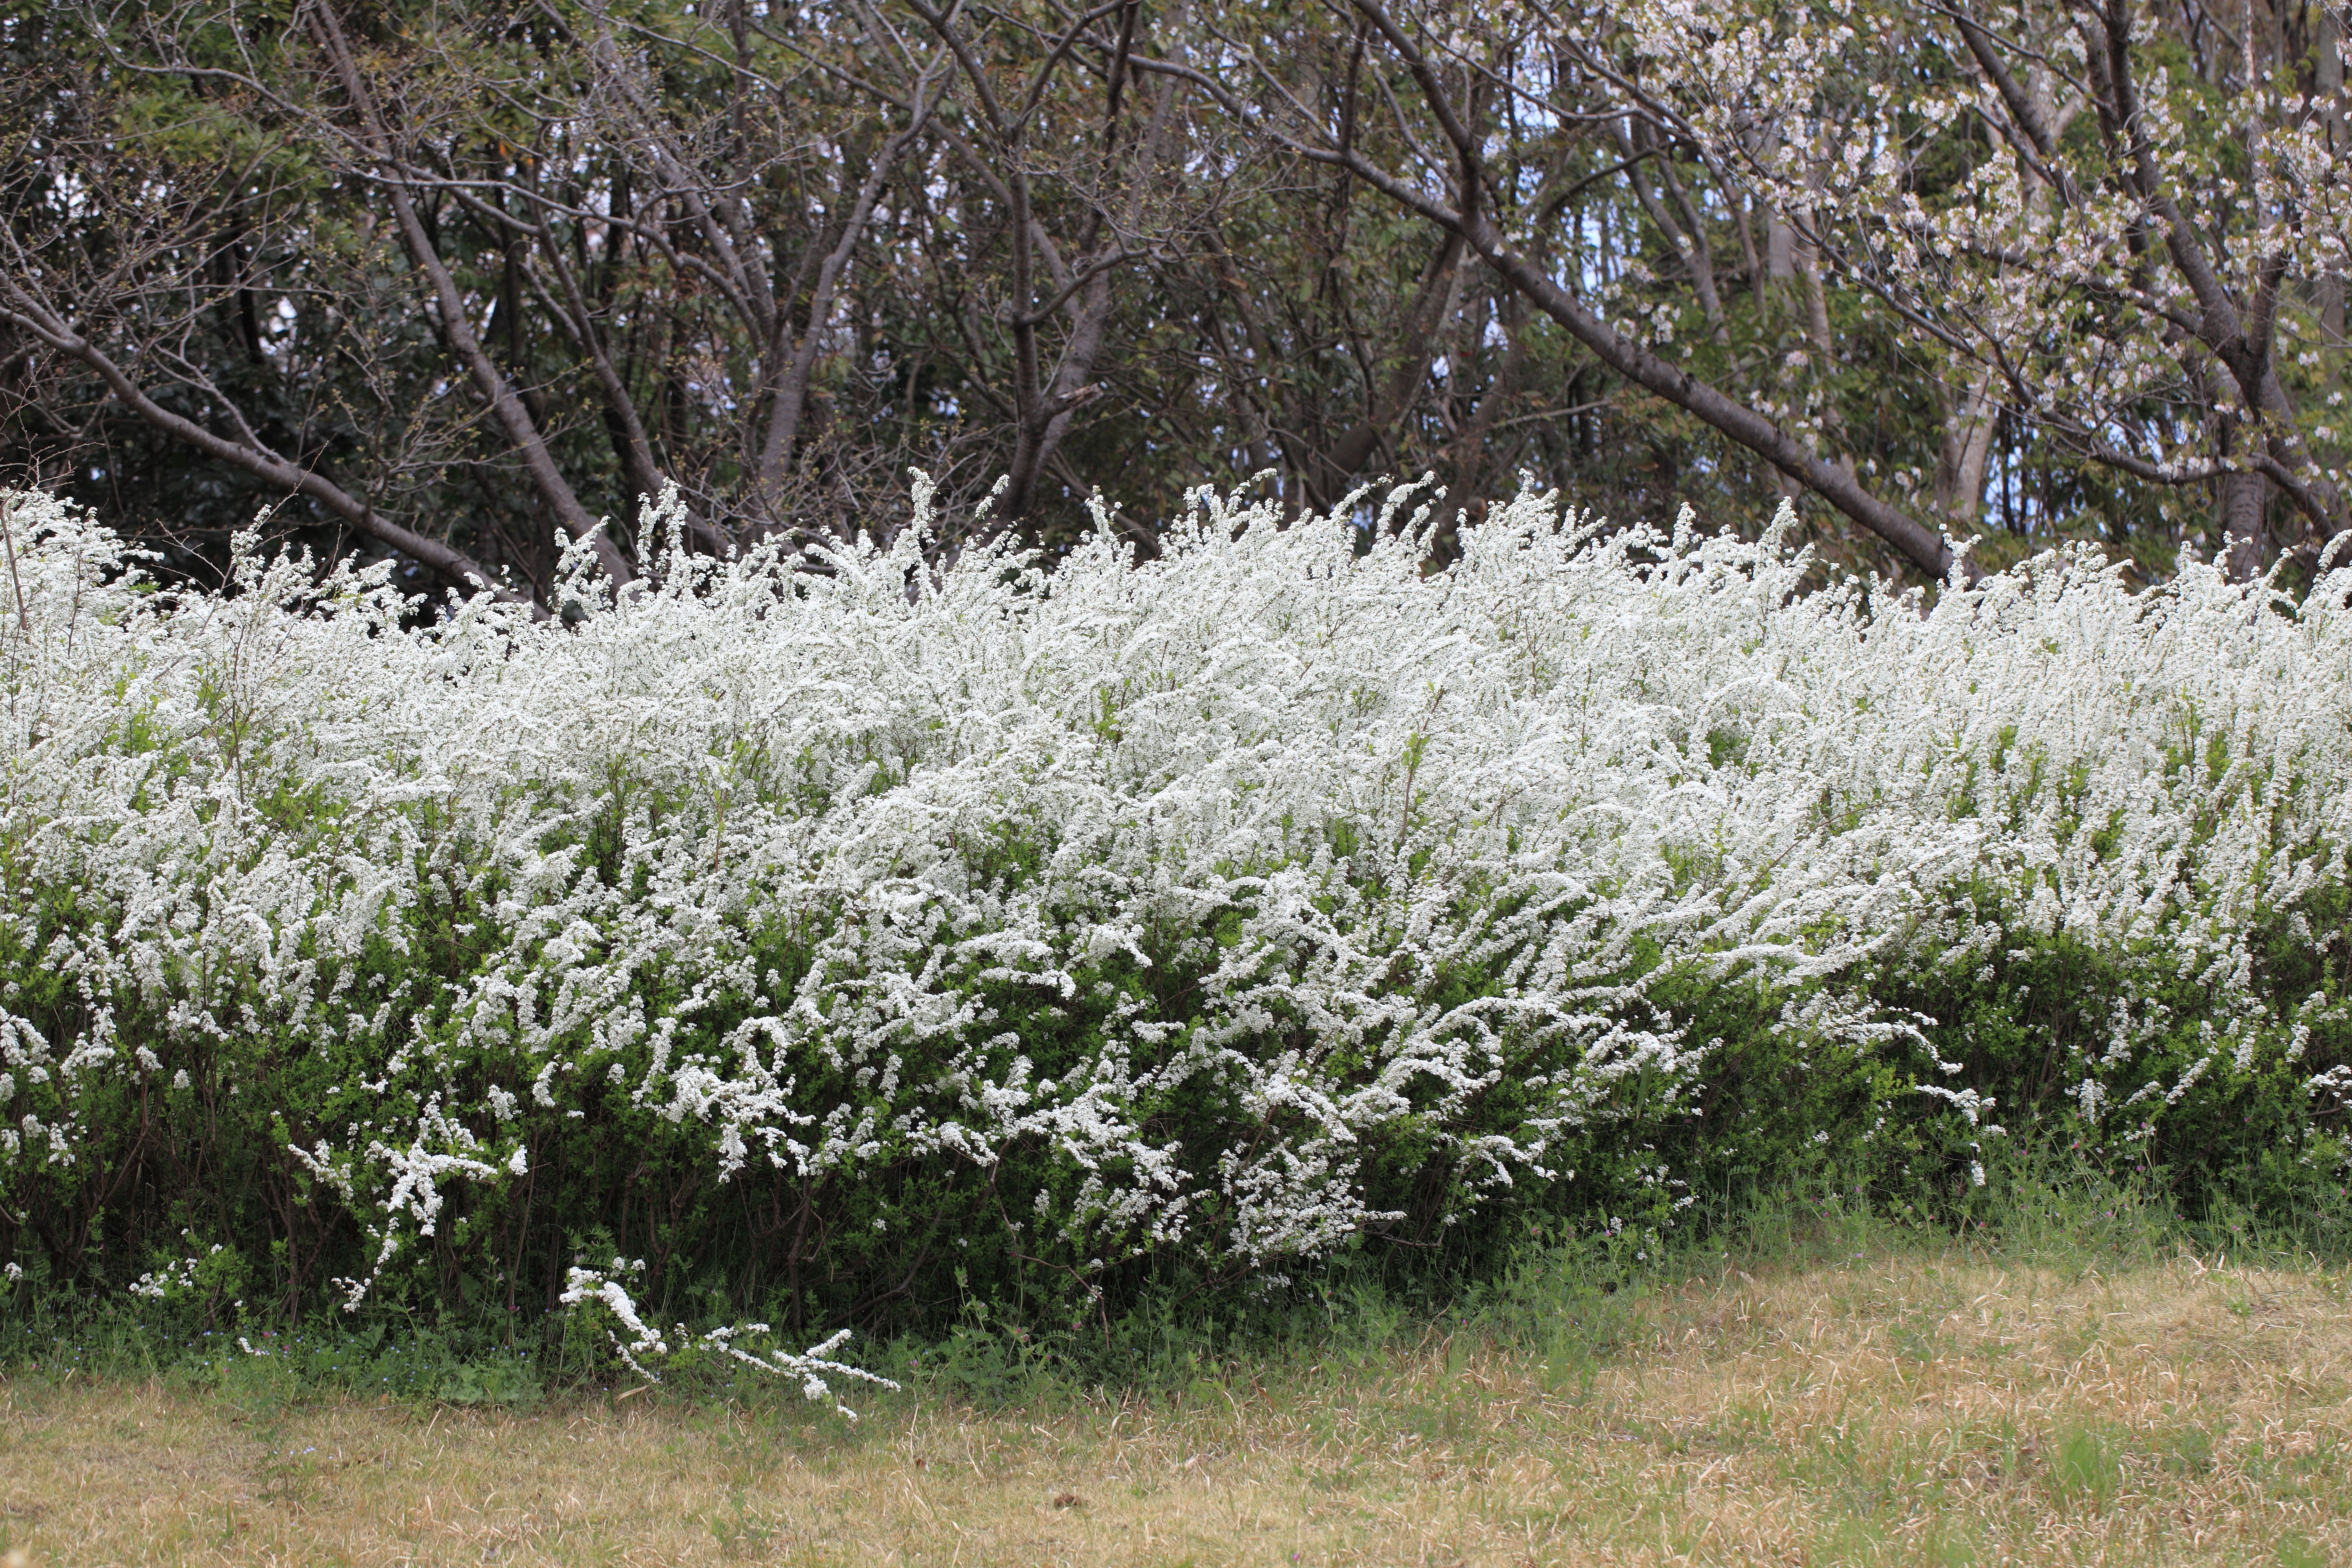
grass, plant, meadow, prairie, flower, high, herb, park, botany, flora, wildflower, cool image, shrub, 5d, hires, meadowsweet, i, markii, ecosystem, hi, res, resolution, chiba, aobanomorikouen, spiraea, thunbergii, thunberg, flowering plant, grass family, land plant